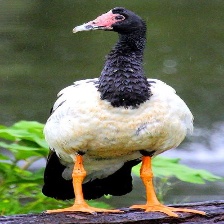
Species: MAGPIE GOOSE
Scientific name: ANSERANAS SEMIPALMATA
ImageNet parent category: goose